Collooney railway station

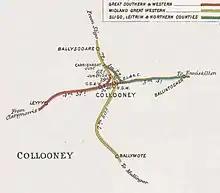
Railways stations and lines in the early 1900s

Collooney railway station serves the town of Collooney in County Sligo, Ireland and is on the Dublin-Sligo railway line. It was the first of three stations to be built in Collooney and remains the only one still in service.